Presbyterian Church of Aotearoa New Zealand

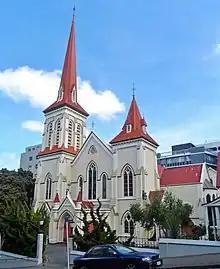
St John's in the City, Wellington

The Presbyterian Church is governed by a series of courts (councils) at local, regional and national levels. The church's leader is called a moderator and is elected by the national court.